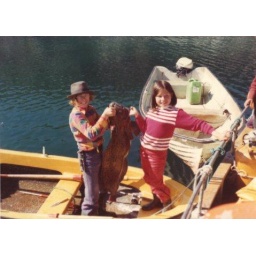
My husband catching a cat fish together with his friend in Greenland... some time in the 70s.